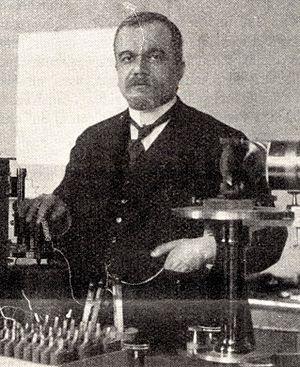
Louis Georges Gouy est un physicien français né à Vals-les-Bains le 19 février 1854 et mort à Vals-les-Bains le 27 janvier 1926. Son nom reste associé à la phase de Gouy, avance de phase de l'onde lumineuse au passage par un foyer, qu'on rencontre en particulier dans la description des faisceaux gaussiens.